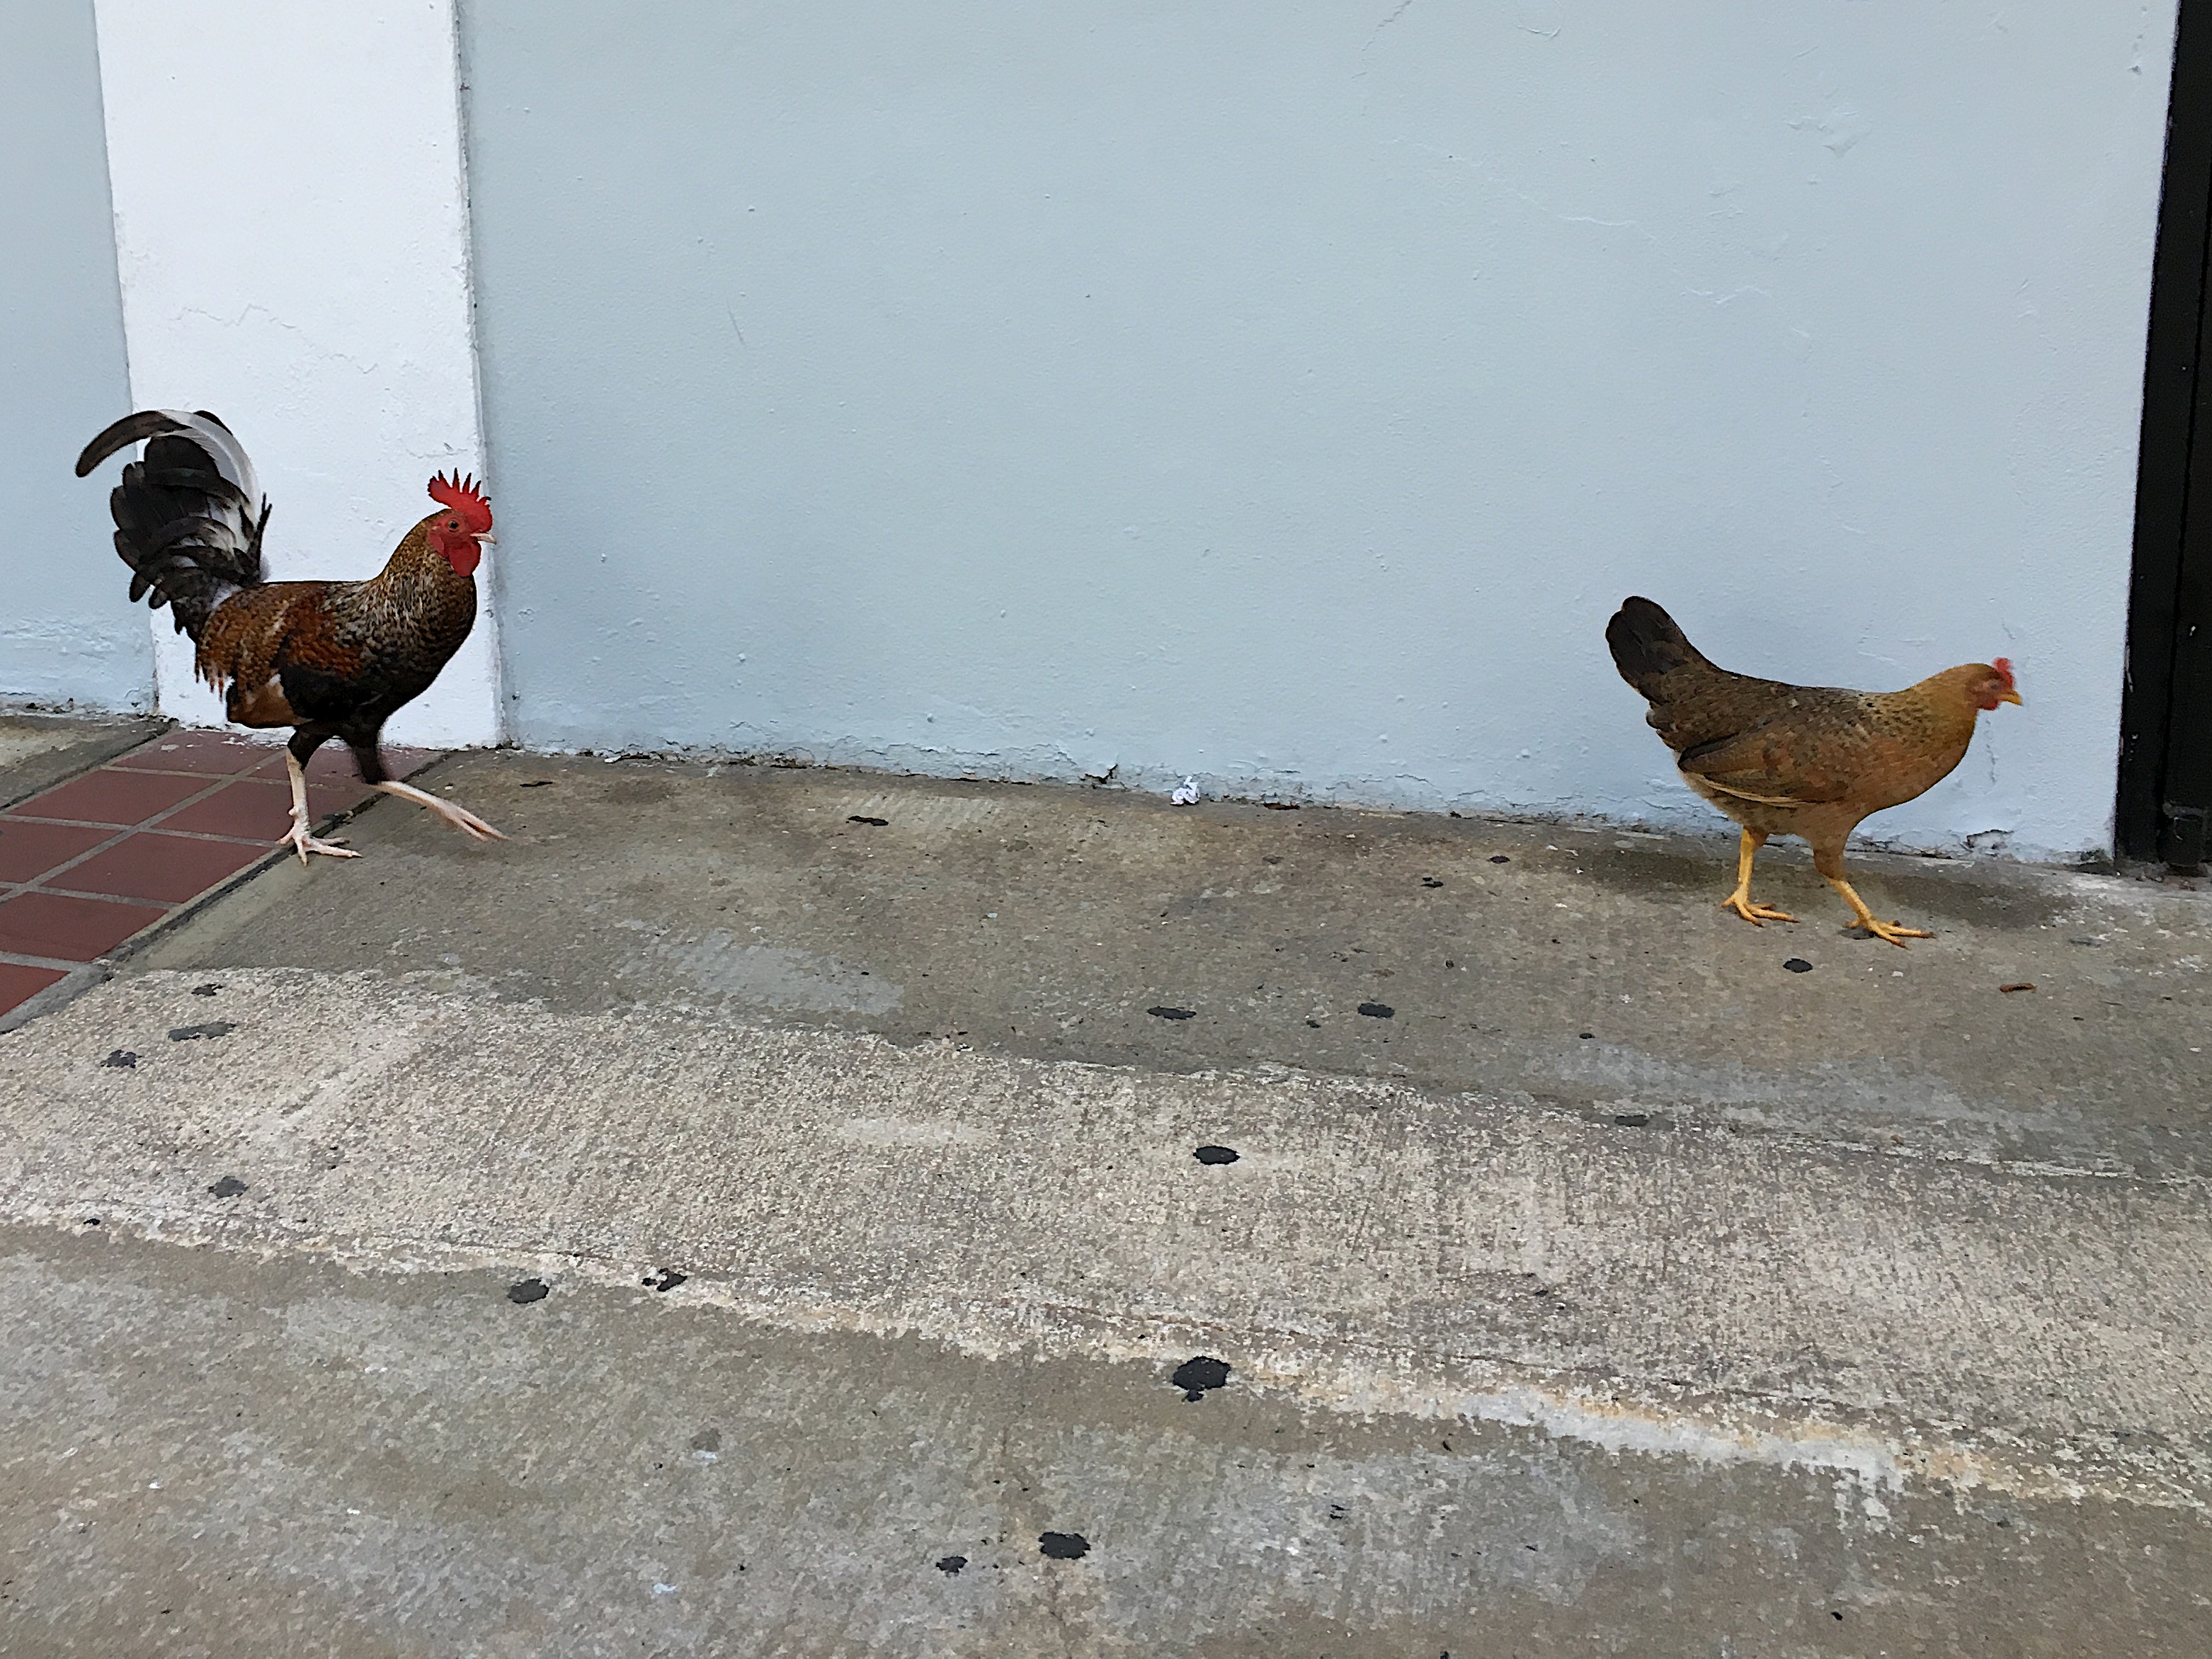
bird, chicken, fauna, rooster, galliformes, vertebrate, phasianidae, pigeons and doves